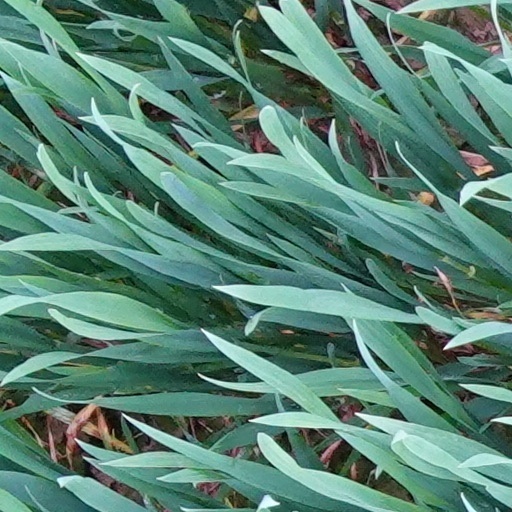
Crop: wheat